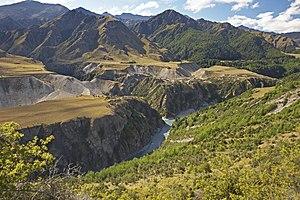
Cette liste de gorges comprend des gorges terrestres et sous-marinnes. Les gorges terrestres sont triés par continent, puis par pays.